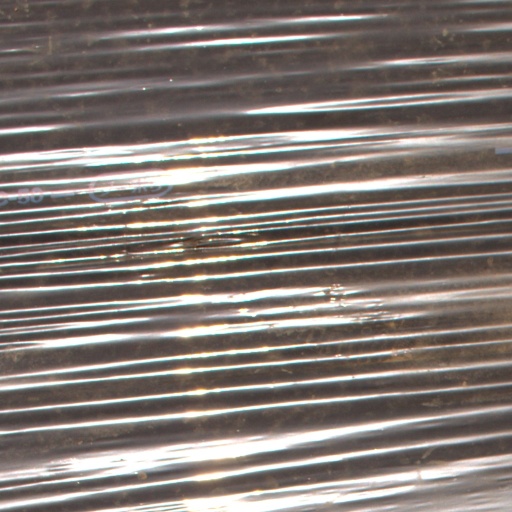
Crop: Jerusalem artichoke